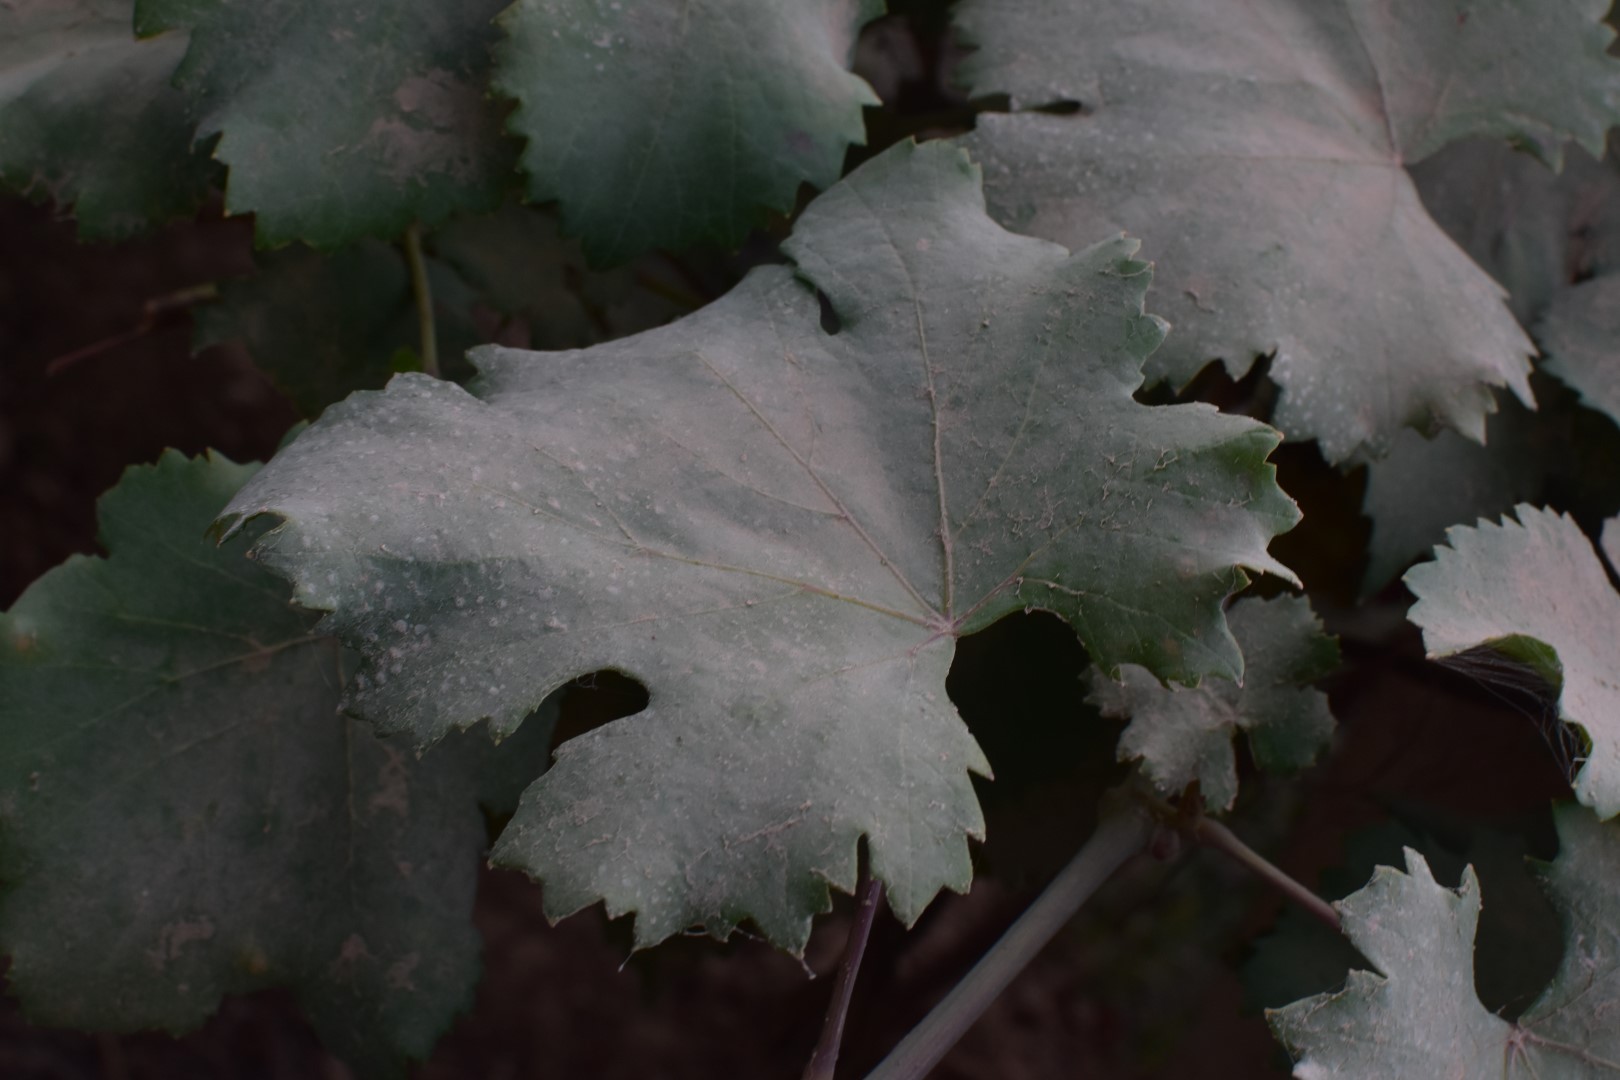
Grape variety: Kamali